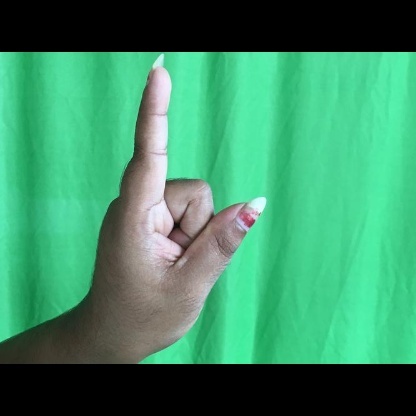
Mudra: Suchi